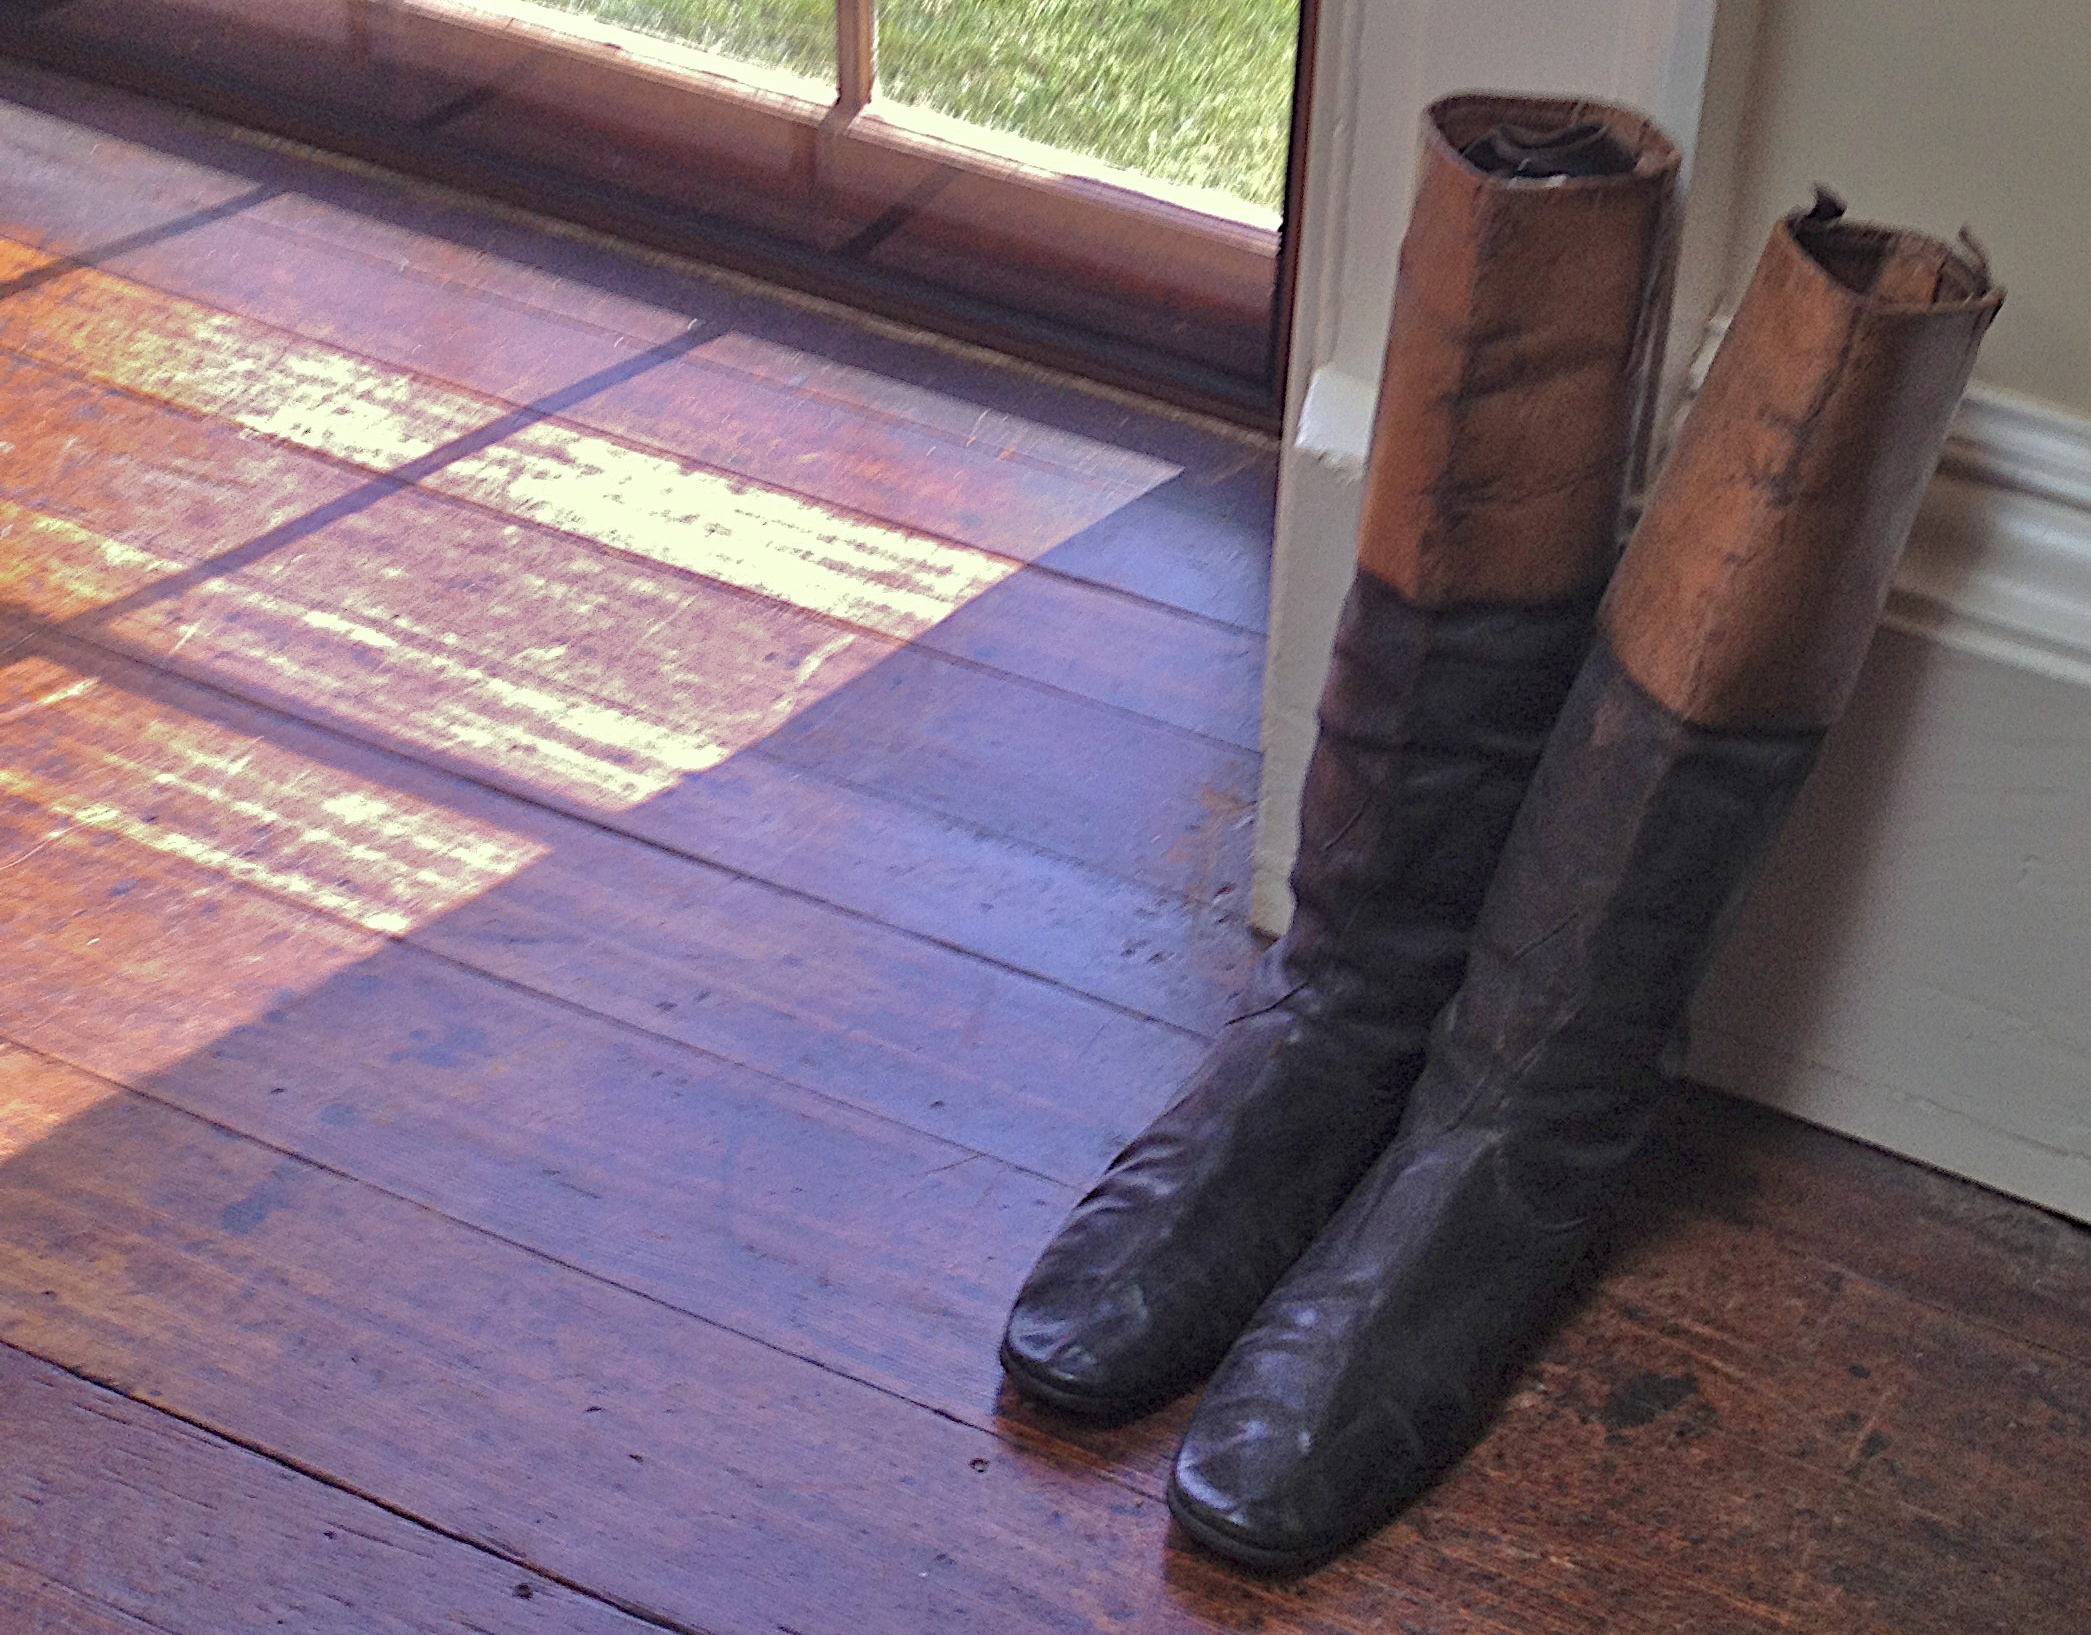
wood, floor, leg, hardwood, footwear, dailycreate, tdc131, flooring, wood flooring, laminate flooring